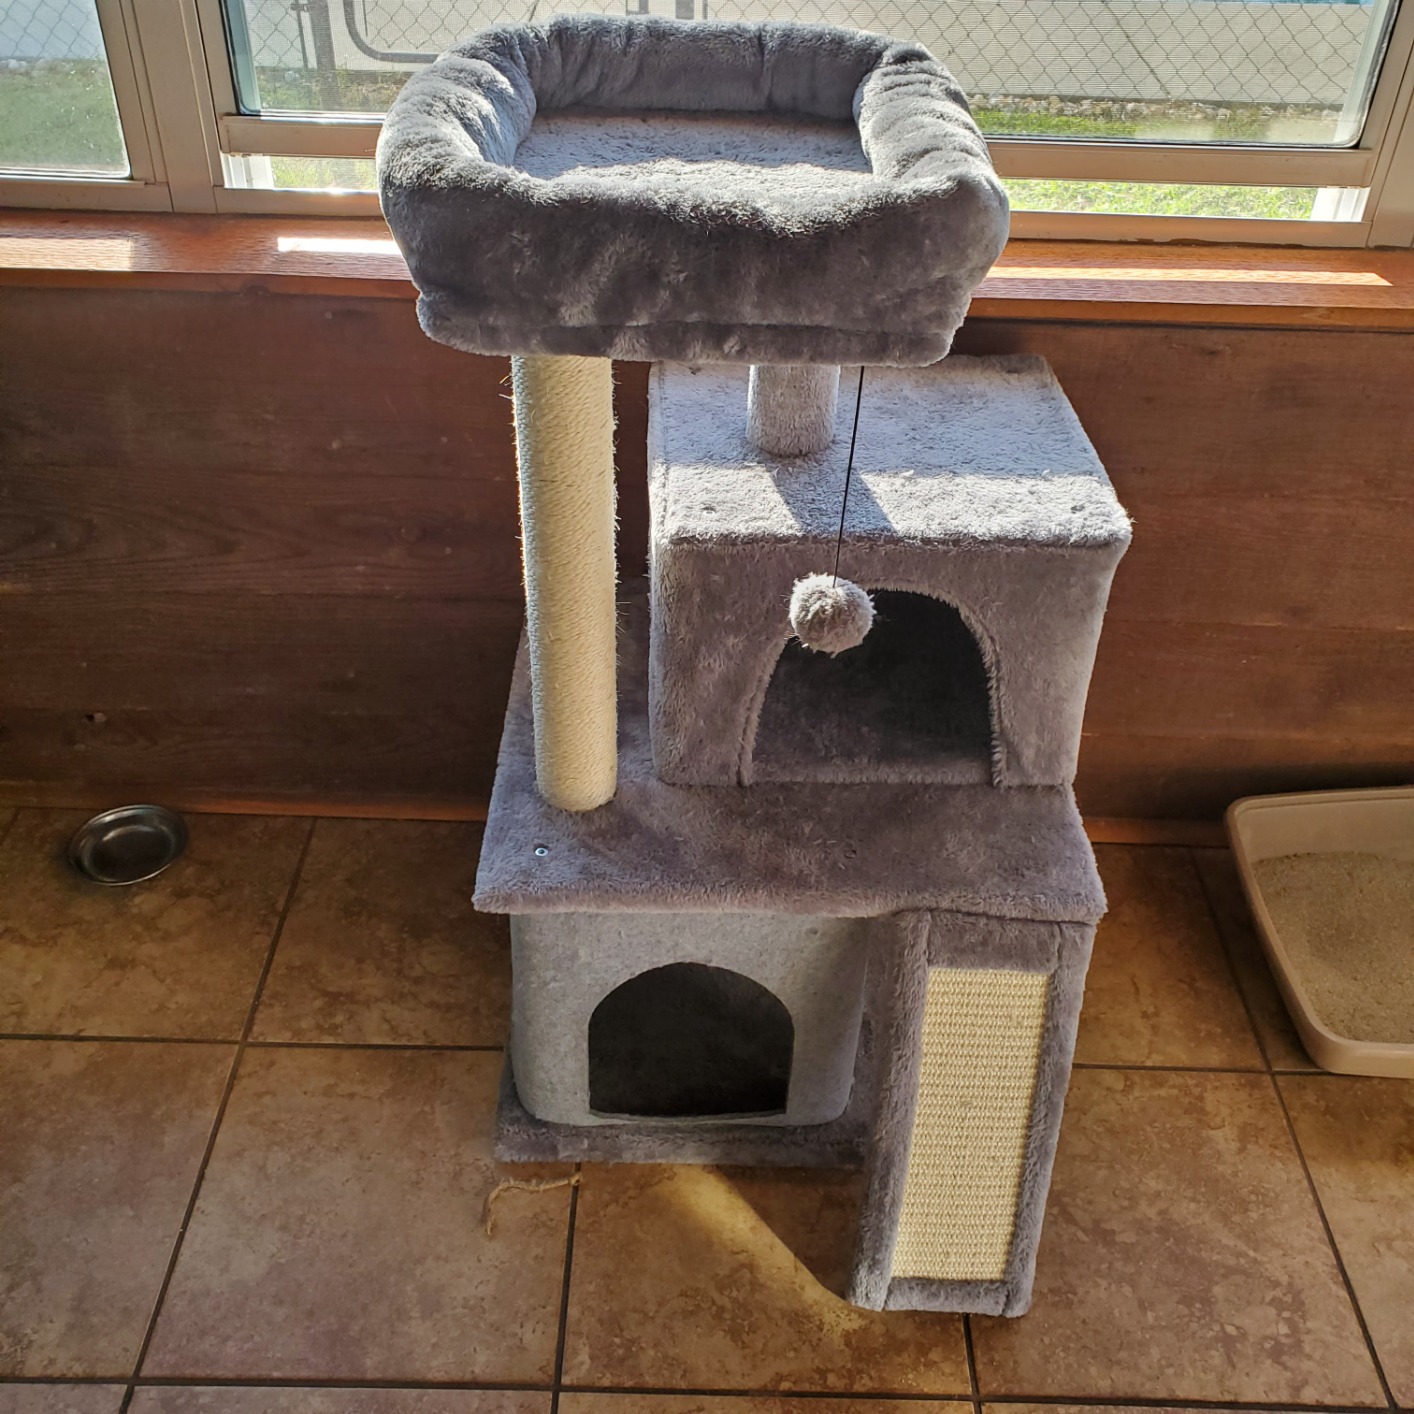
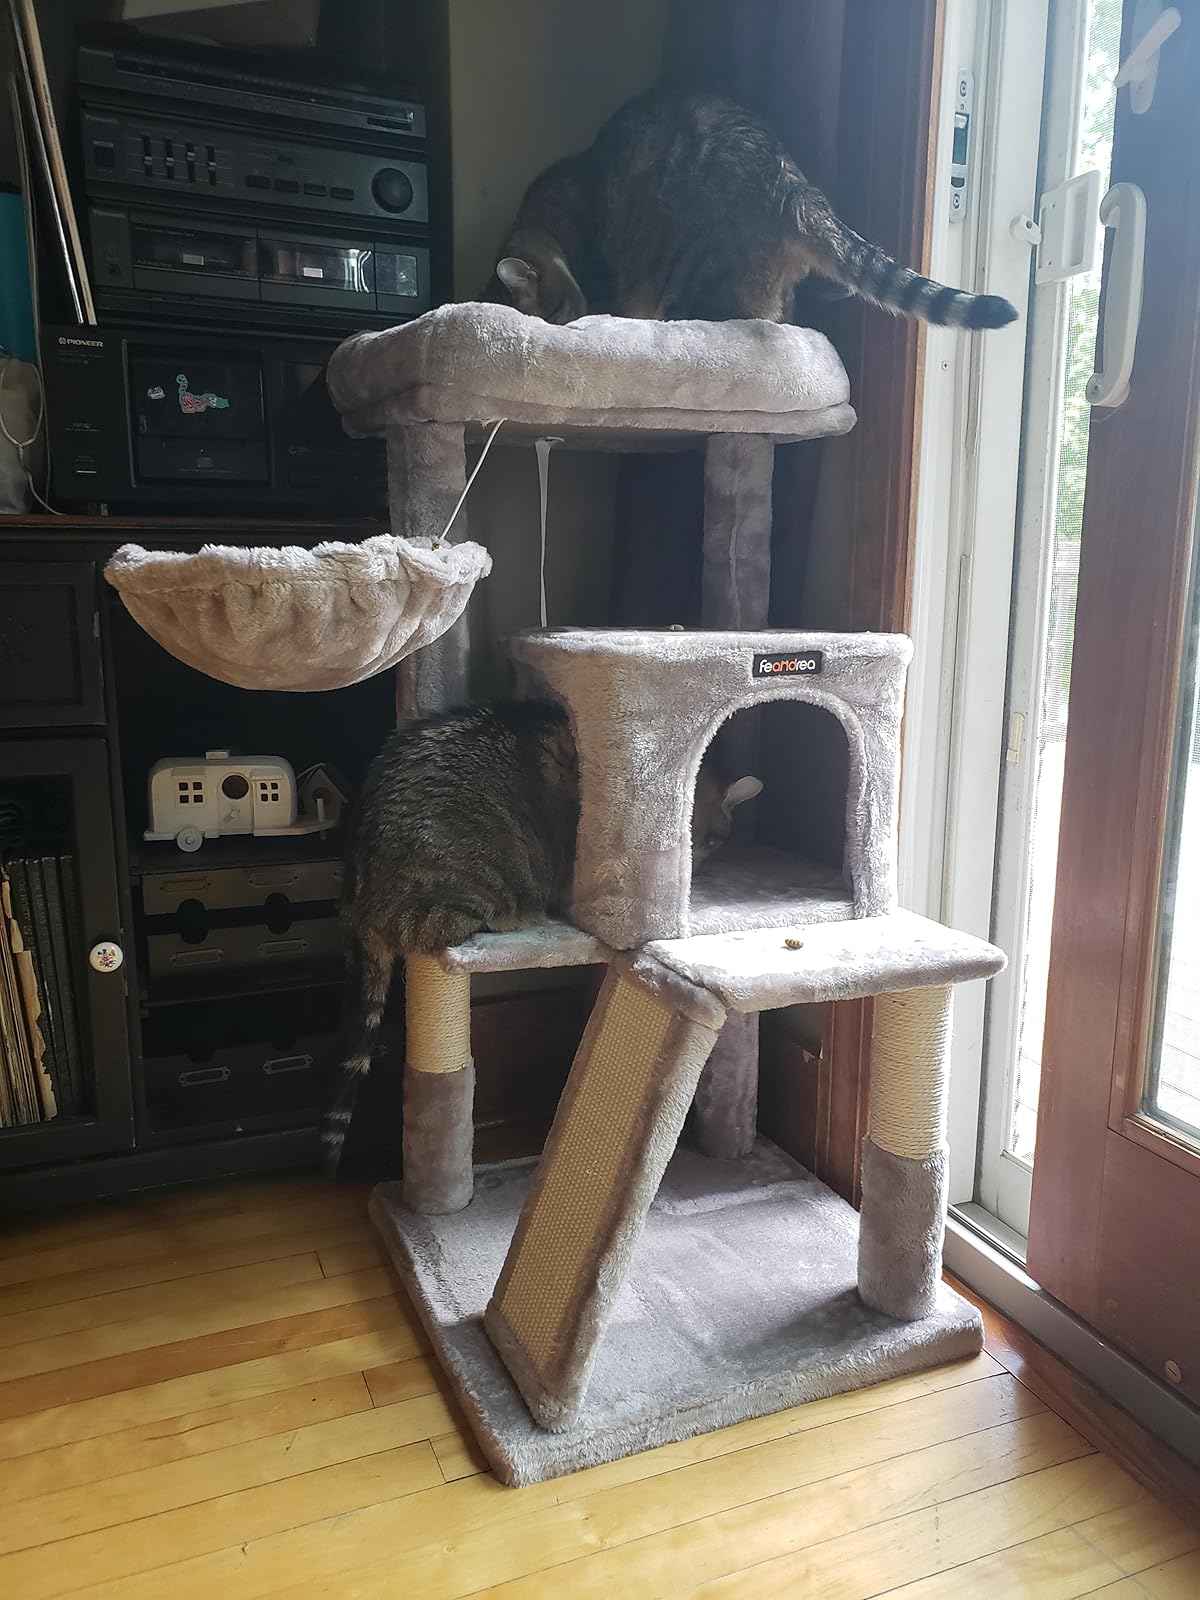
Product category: items_cat tree
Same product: no